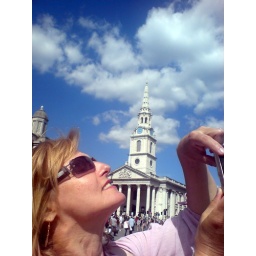
St Martin;s in the field church, helps the poor of London with a bed and food in winter and Christmas.